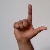
The image shows a hand gesture representing the letter 'L' in Indian Sign Language.